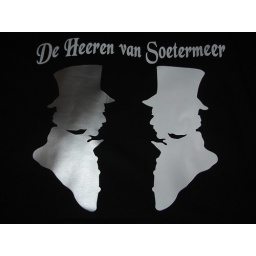
Logo's on T-shirt in white and silver flex transfer